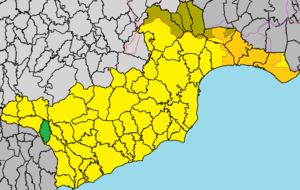
Lágia est un village de Chypre de plus de 28 habitants.